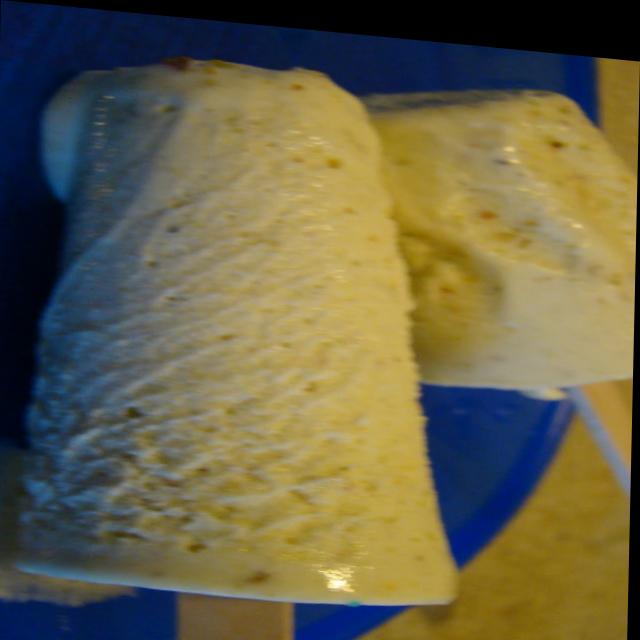
Dish: kulfi